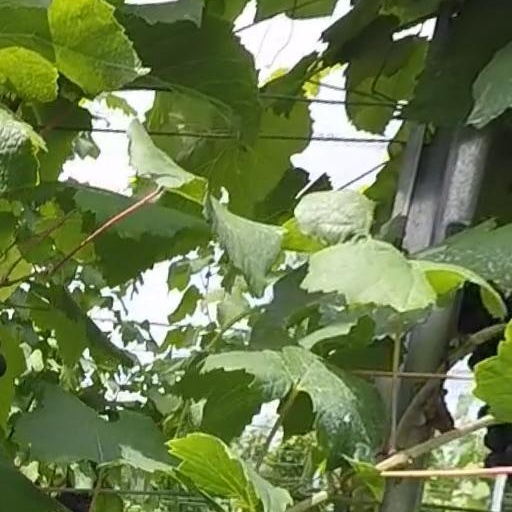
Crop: grape